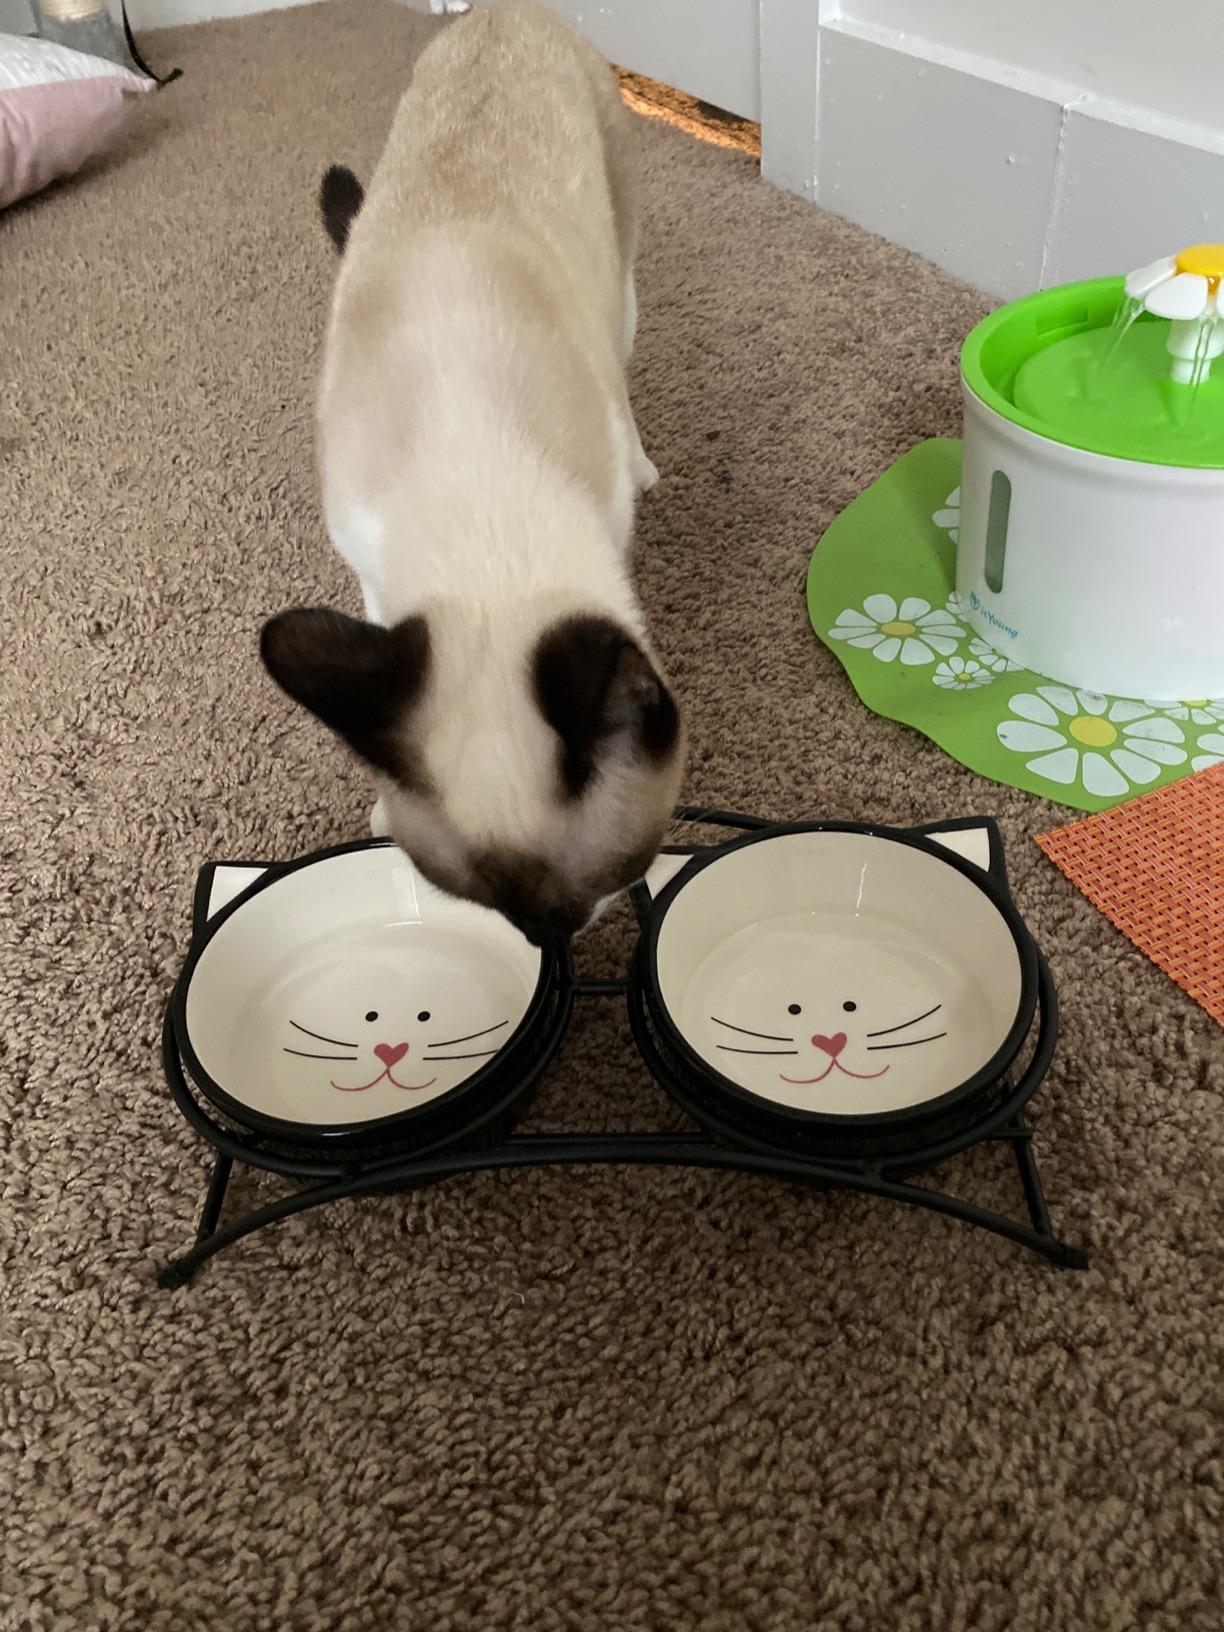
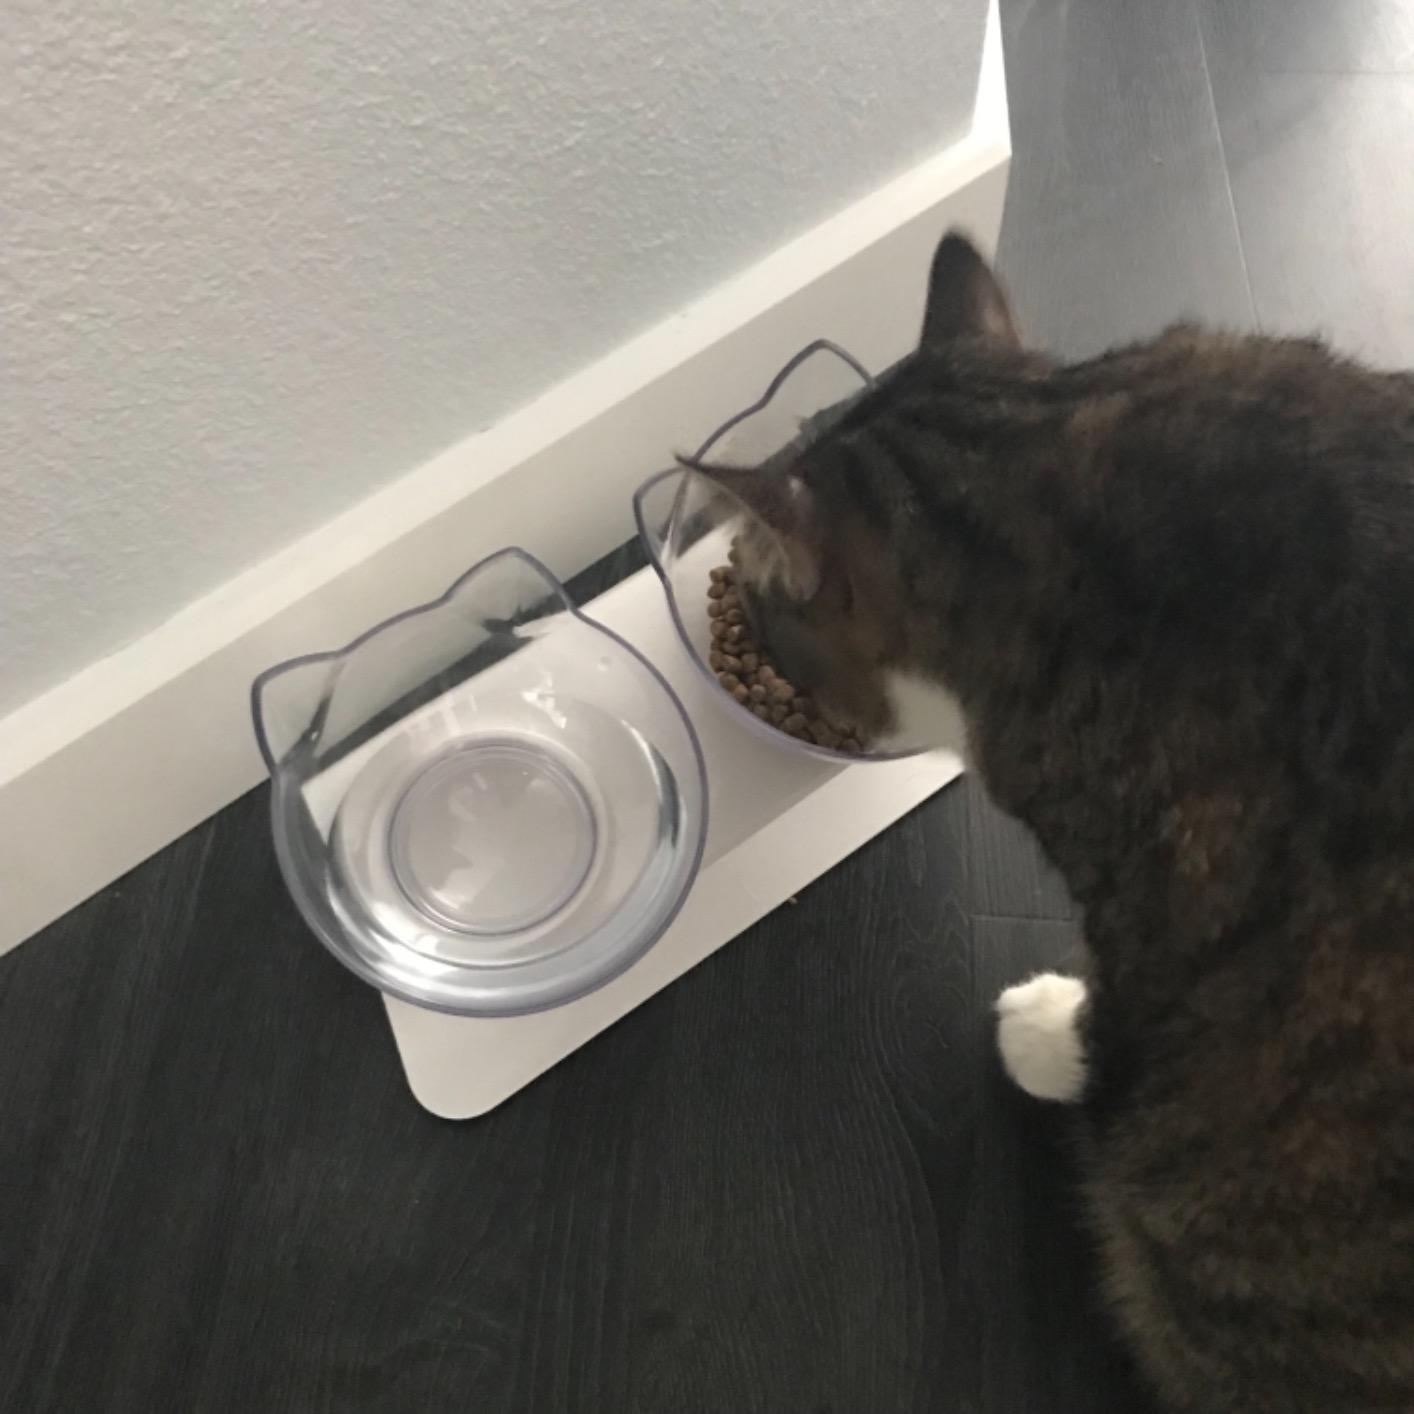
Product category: items_bowl
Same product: no